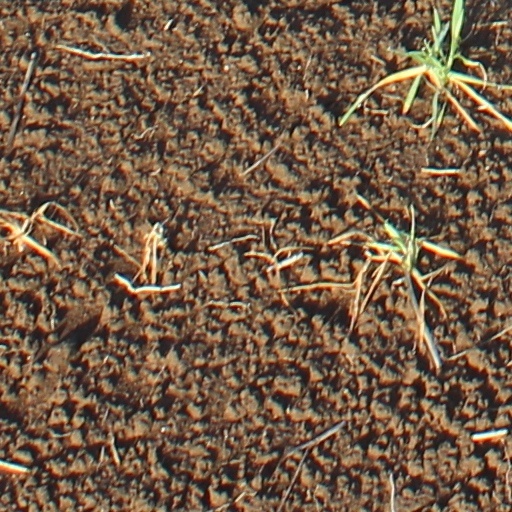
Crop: wheat